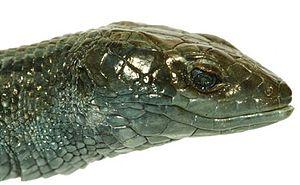
Euspondylus est un genre de sauriens de la famille des Gymnophthalmidae.
Proctoporus spinalis est une espèce de sauriens de la famille des Gymnophthalmidae.